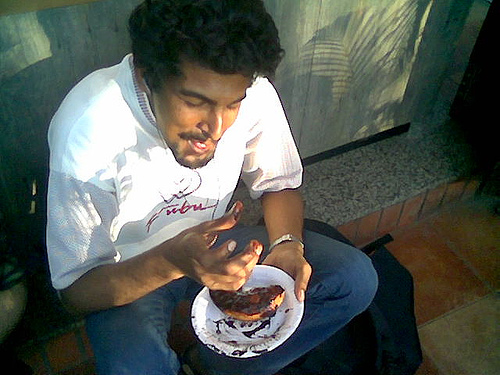
user: Given an image and a question. Answer the question in a short answer. Question: Which part of this man's face is sporting a look often associated with villains? Short Answer:
assistant: chin